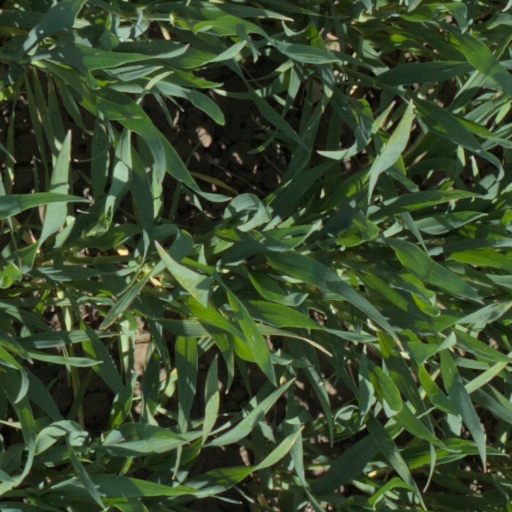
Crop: wheat